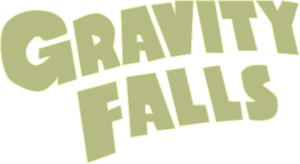
Souvenirs de Gravity Falls est une série télévisée d'animation américaine en quarante et un épisodes d'environ 22 minutes créée par Alex Hirsch diffusée entre le 15 juin 2012 et le 15 février 2016 sur Disney Channel et Disney XD, ainsi que sur Family Channel au Canada.